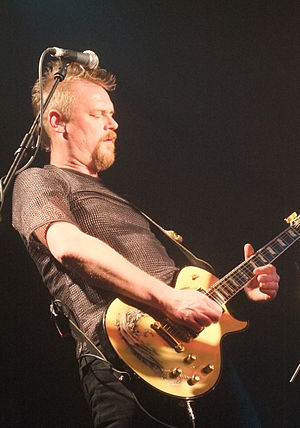
Fredrik Nordström
Fredrik Nordström er en svensk musikproducer og guitarspiller for heavy metalbandet Dream Evil. Nordström er en af de ledende melodiske dødsmetal-producere i Sverige og har arbejdet med nogle af genrens største navne som At the Gates, Arch Enemy, Dark Tranquillity, In Flames, Soilwork, og Opeth.